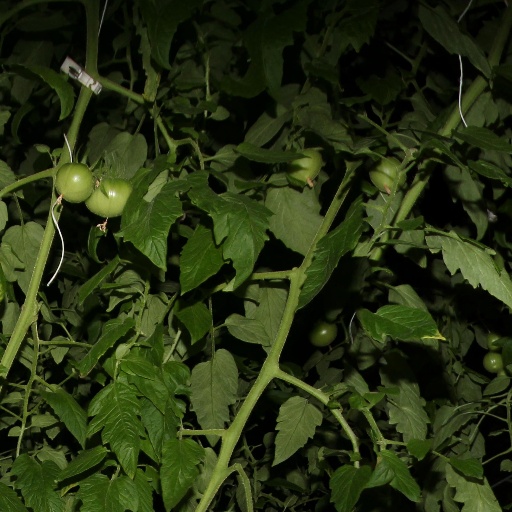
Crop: tomato